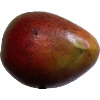
Label: Mango Red 1